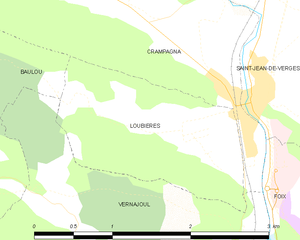
Carte des communes françaises: Loubières